1930 Auckland Rugby League season

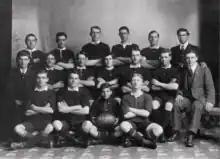
Fox in the back row, 3rd from left in the North Shore 2nd grade side of 1912

On 24 February Mr. Edward Vincent Fox died. He was a member of the Devonport team before World War I and played inside five-eighths for Auckland against England. In 1913 he enlisted in the war efforts and fought in the front lines. He was shot in the leg and when he returned to Auckland was unable to play again. He was appointed to the executive of Auckland Rugby League and was a selector for the Auckland and New Zealand teams. He was buried at O’Neill's Point Cemetery on the North Shore, New Zealand. In 1931 his family donated a shield for the league and it was decided to have it played for in the first grade competition. It was named the Fox Memorial Shield and is still played for today.